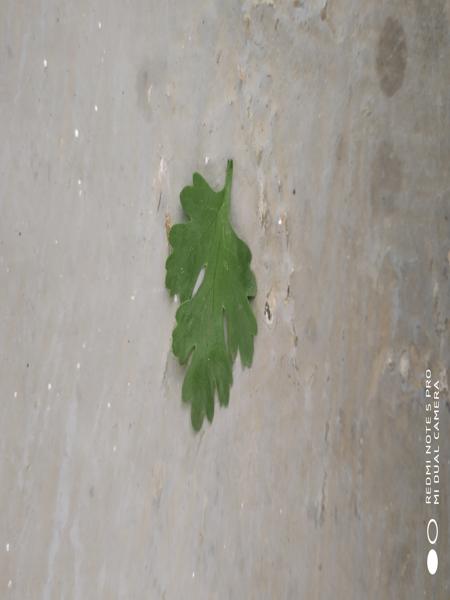
Plant: Coriender